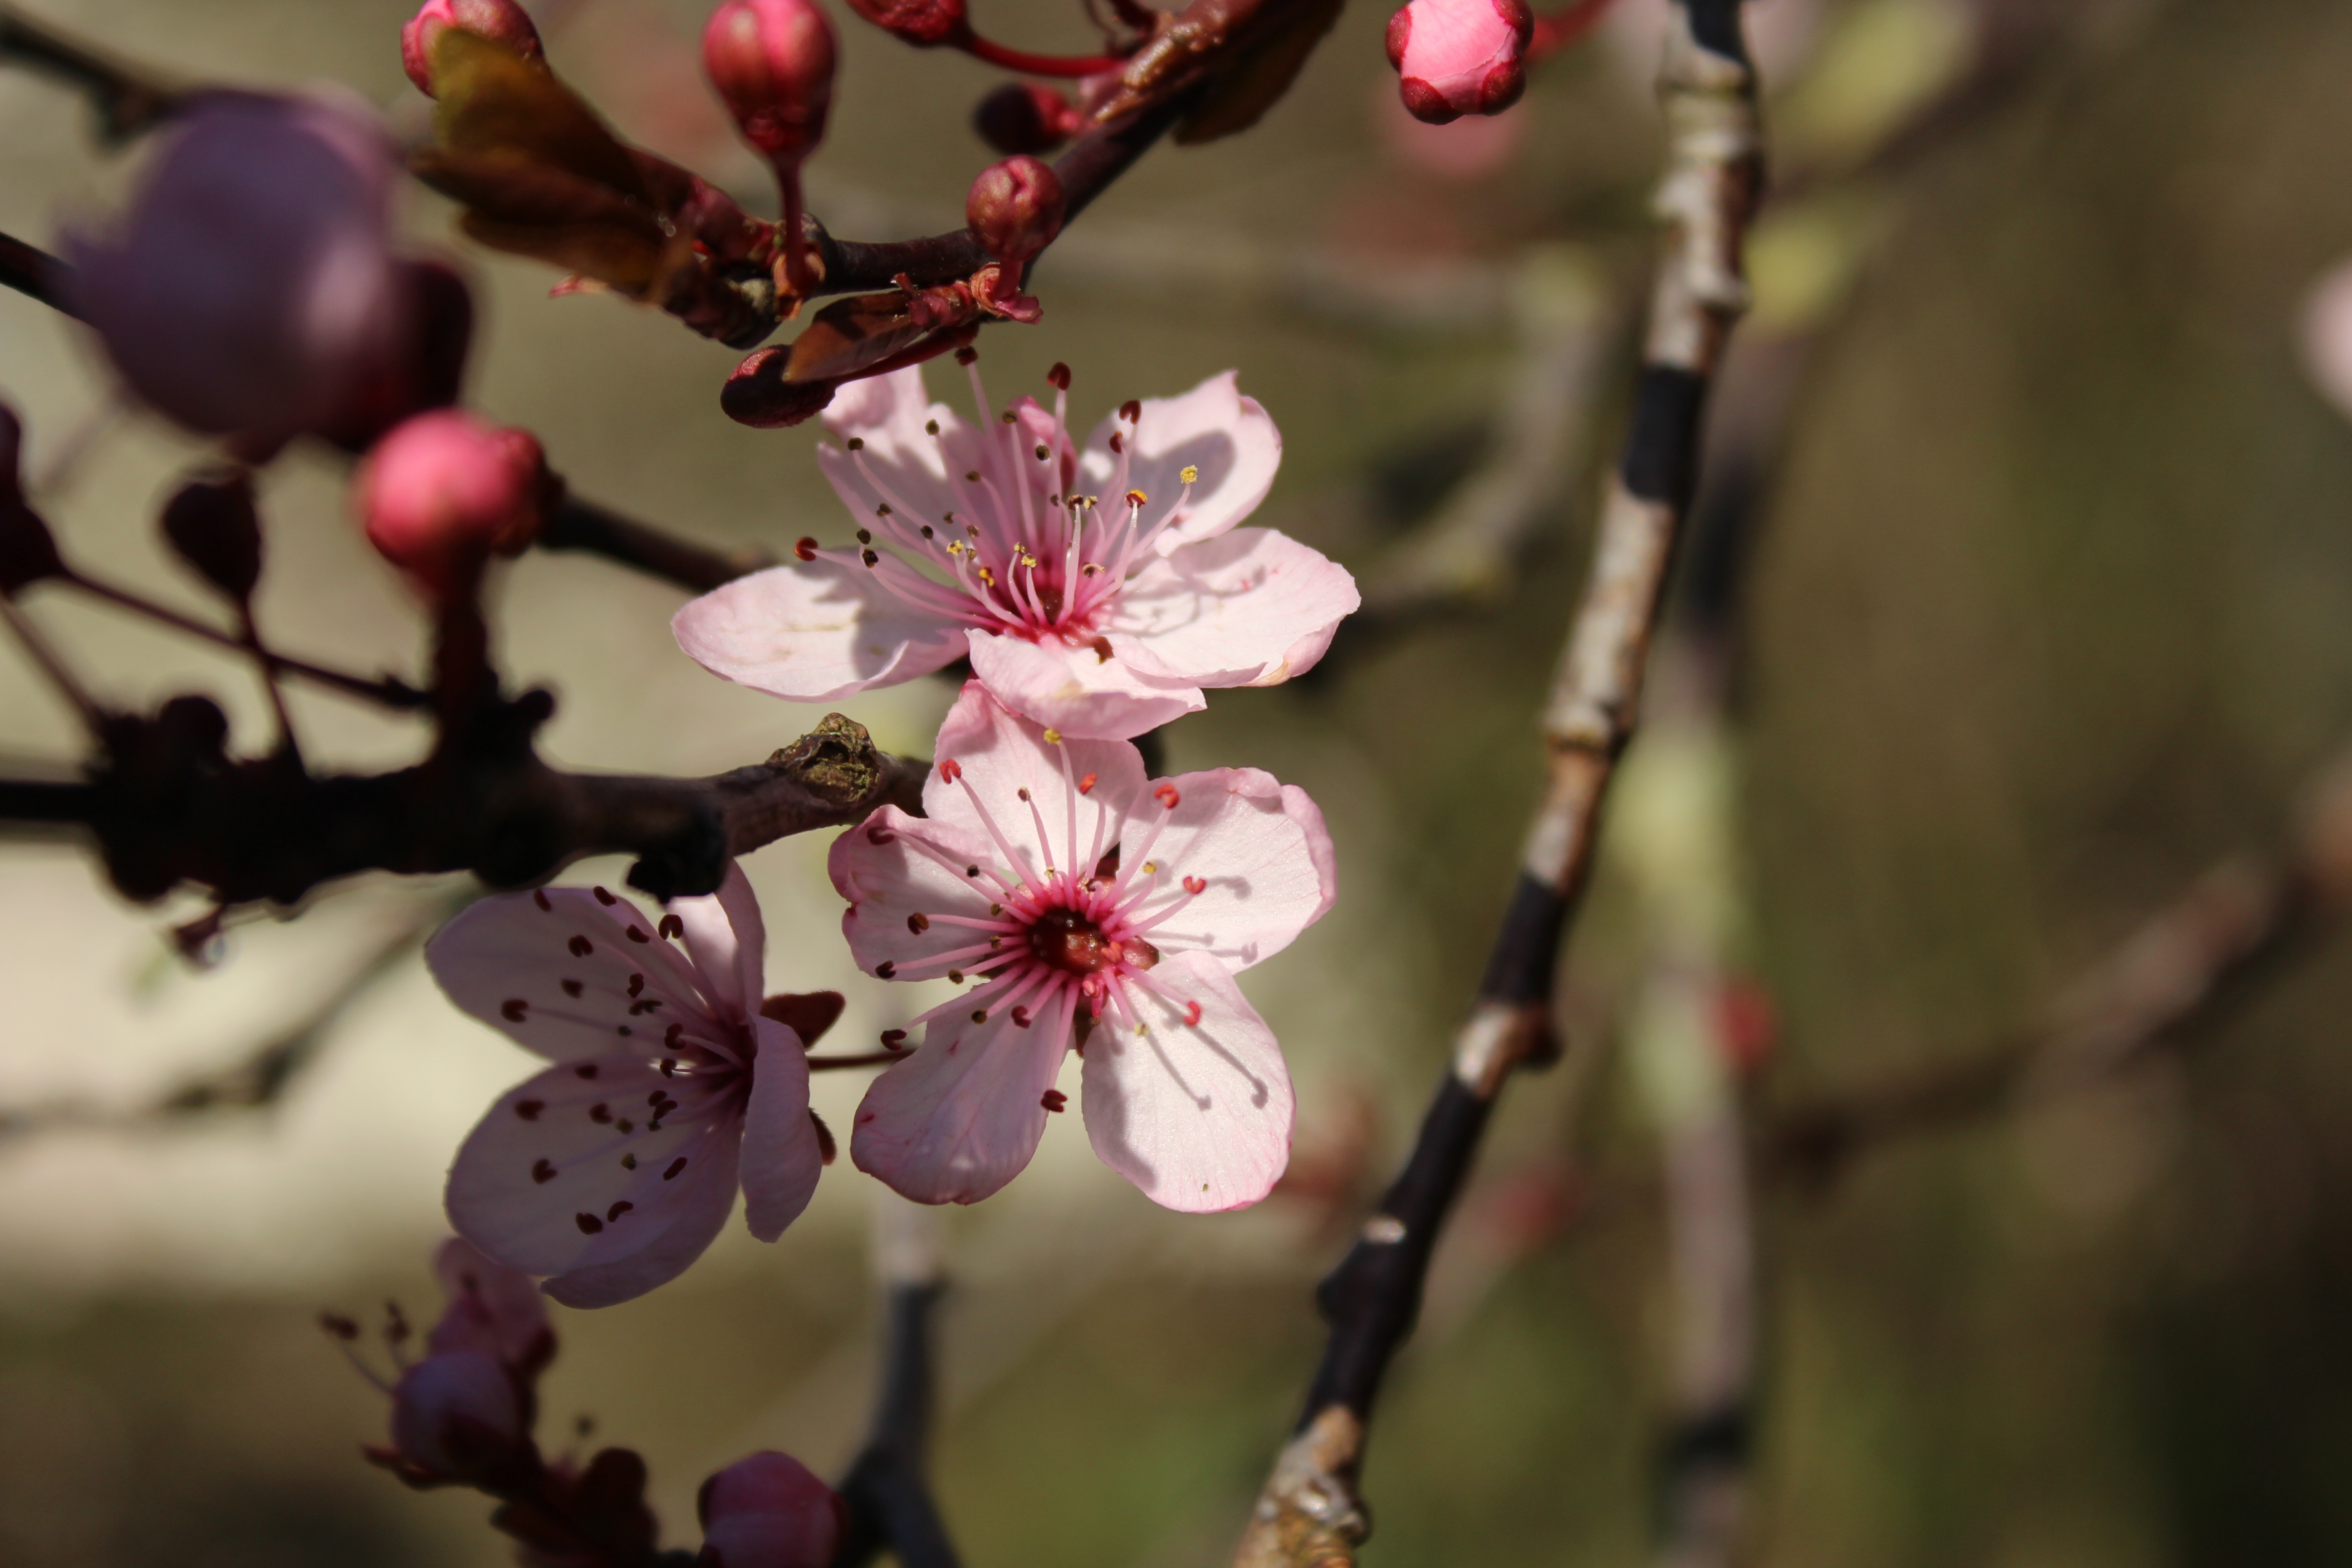
tree, branch, blossom, plant, fruit, berry, flower, food, spring, produce, park, botany, flora, cherry blossom, outdoors, shrub, spring flower, macro photography, flowering plant, land plant